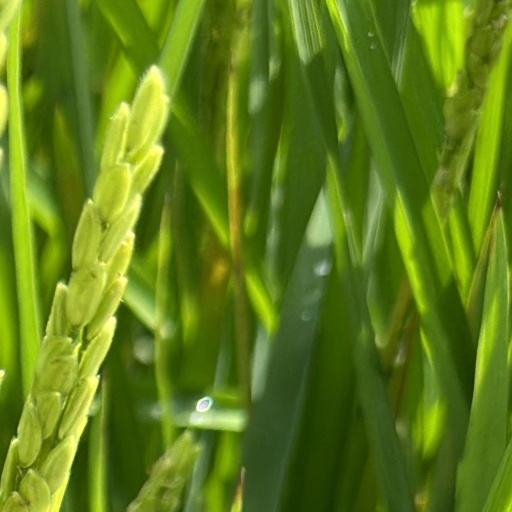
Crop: rice